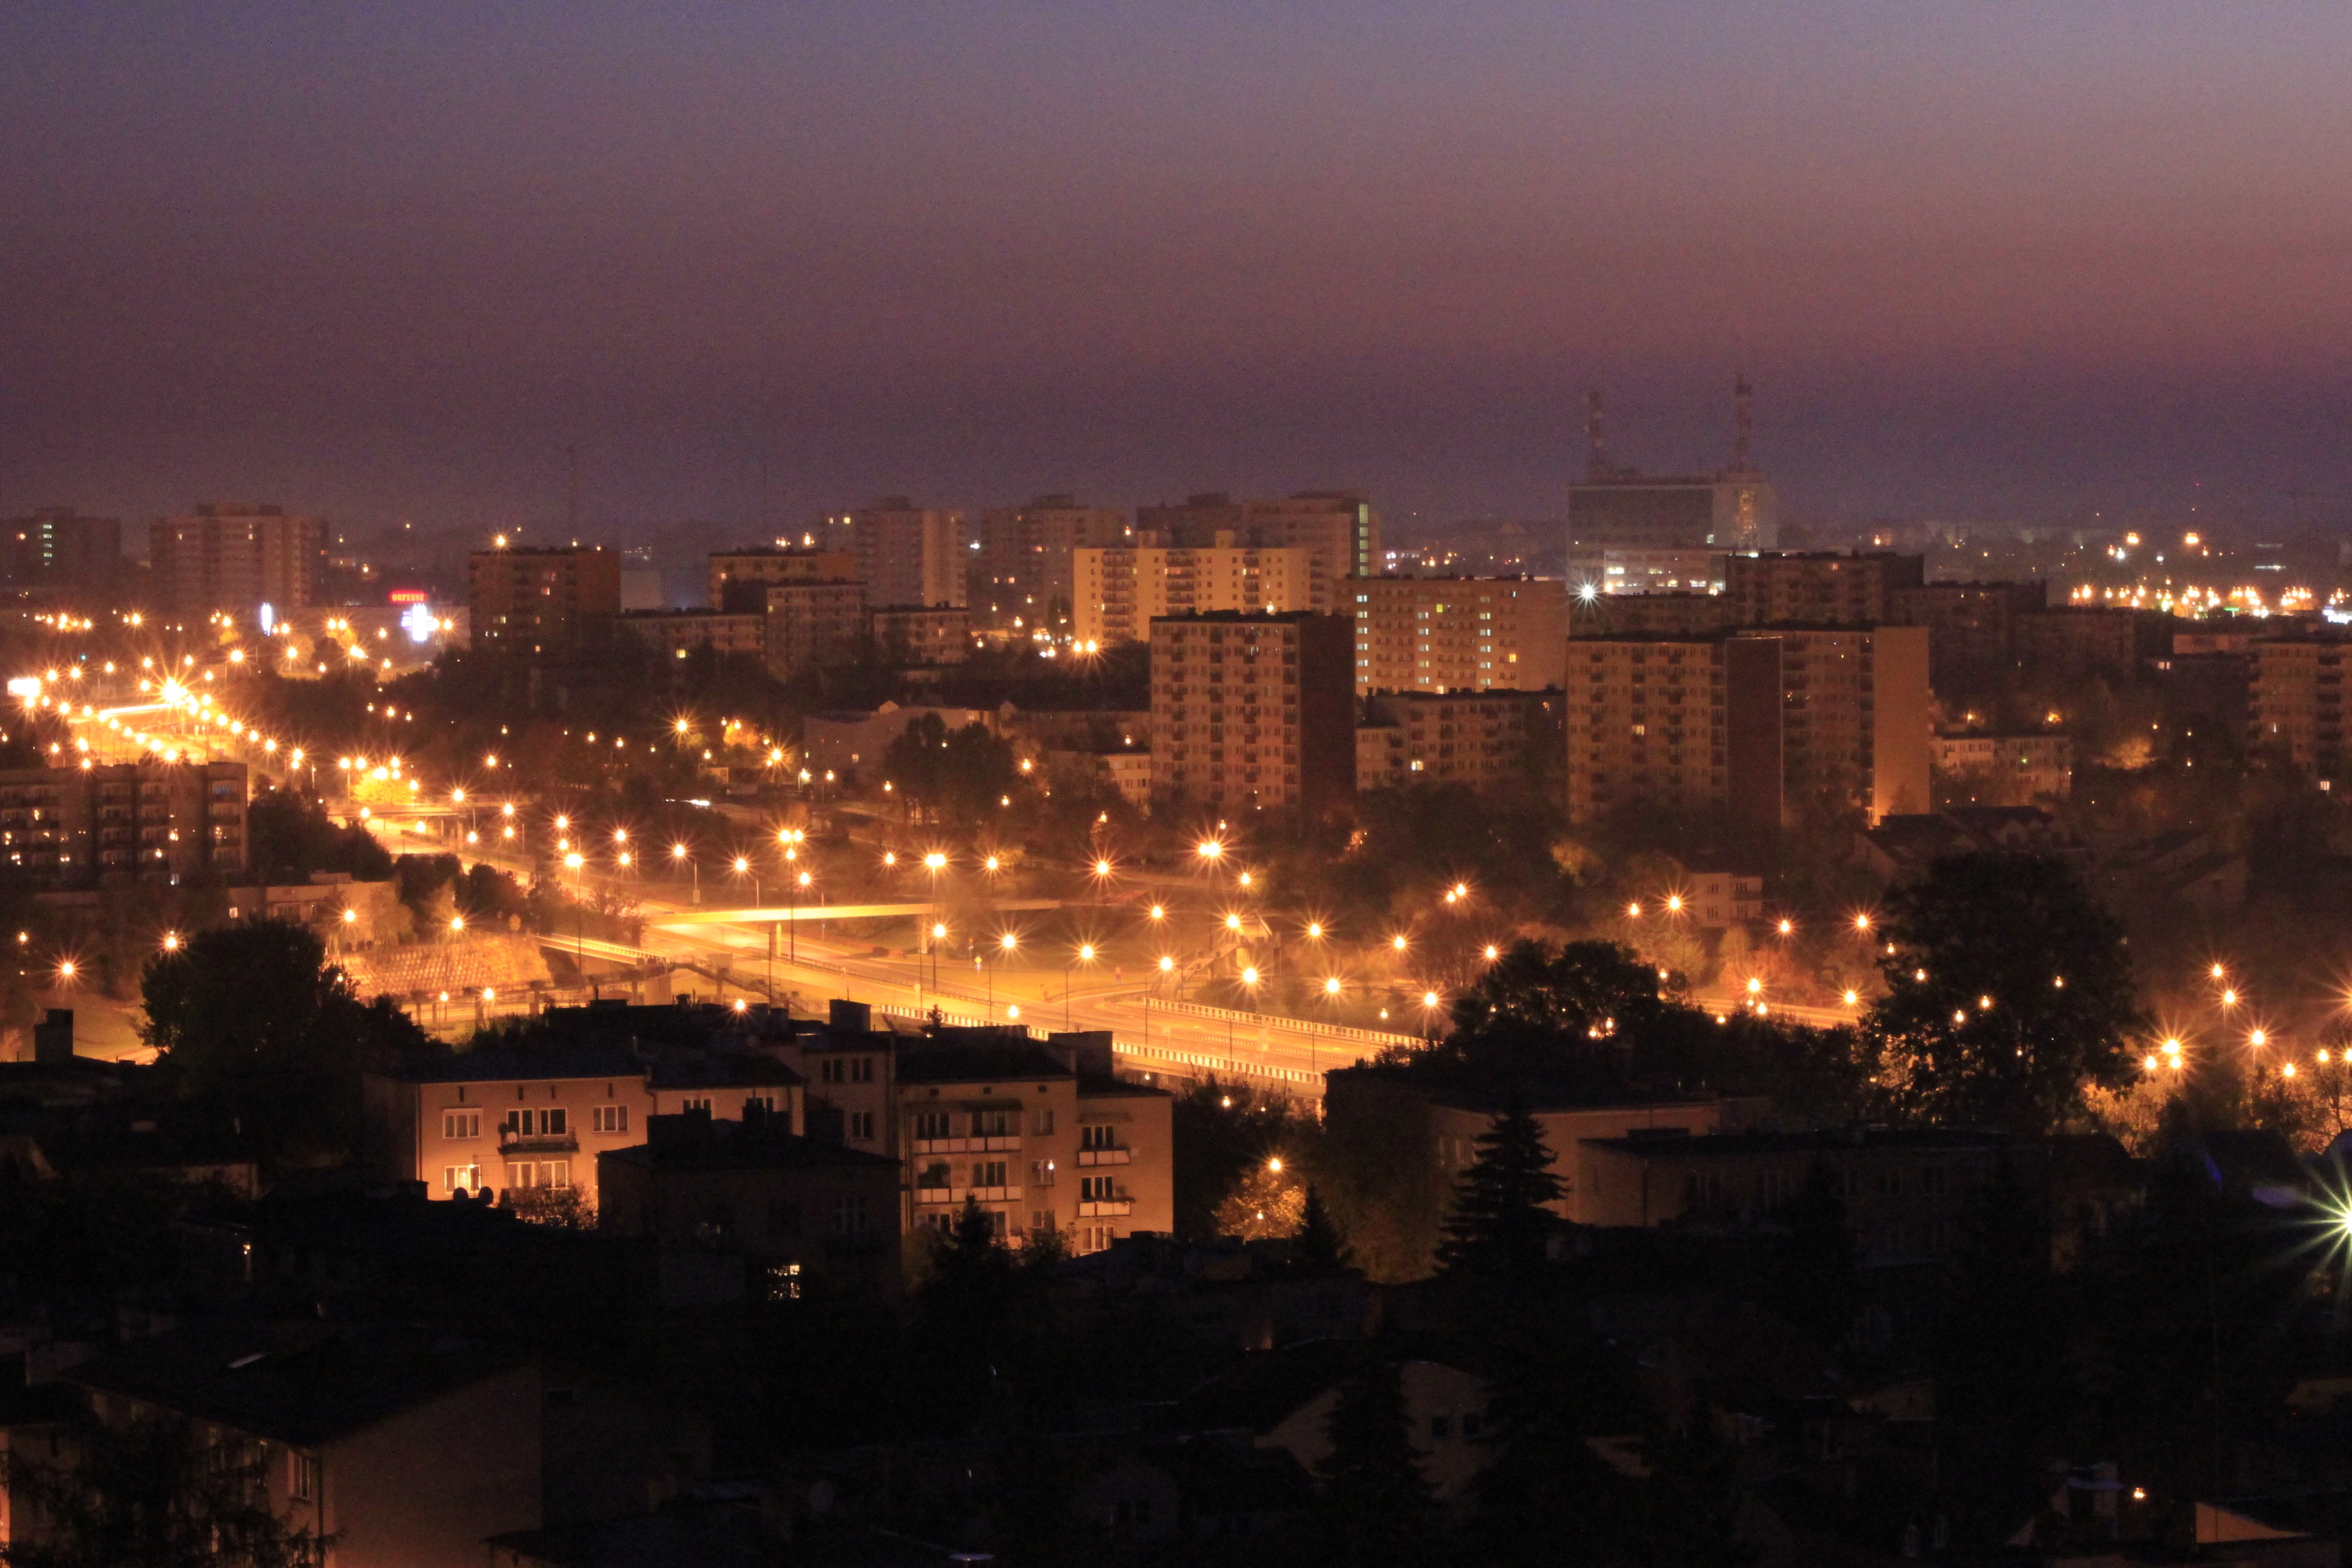
sunset, skyline, night, dawn, city, skyscraper, cityscape, panorama, downtown, dusk, evening, poland, metropolis, lublin, lubelskie, city at night, urban area, human settlement, metropolitan area